Monument to the Great Fire of London

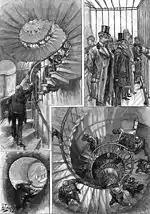

The first Rebuilding Act, passed in 1669, stipulated that "the better to preserve the memory of this dreadful visitation", a column of either brass or stone should be set up on Fish Street Hill, on or near the site of Farynor's bakery, where the fire began. Christopher Wren, as surveyor-general of the King's Works, was asked to submit a design. Robert Hooke, then working as an architect for Wren, developed the design. It is impossible to know the extent of the collaboration between Hooke and Wren, but Hooke's drawings of possible designs for the column still exist, with Wren's signature on them indicating his approval of the drawings rather than their authorship. It was not until 1671 that the City Council approved the design, and it took six years to complete the column. It was two more years before the inscription (which had been left to Wren or to Wren's choice to decide upon) was set in place. "Commemorating with a brazen disregard for the truth the fact that 'London rises again ... three short years complete that which was considered the work of ages.